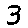
Label: 3